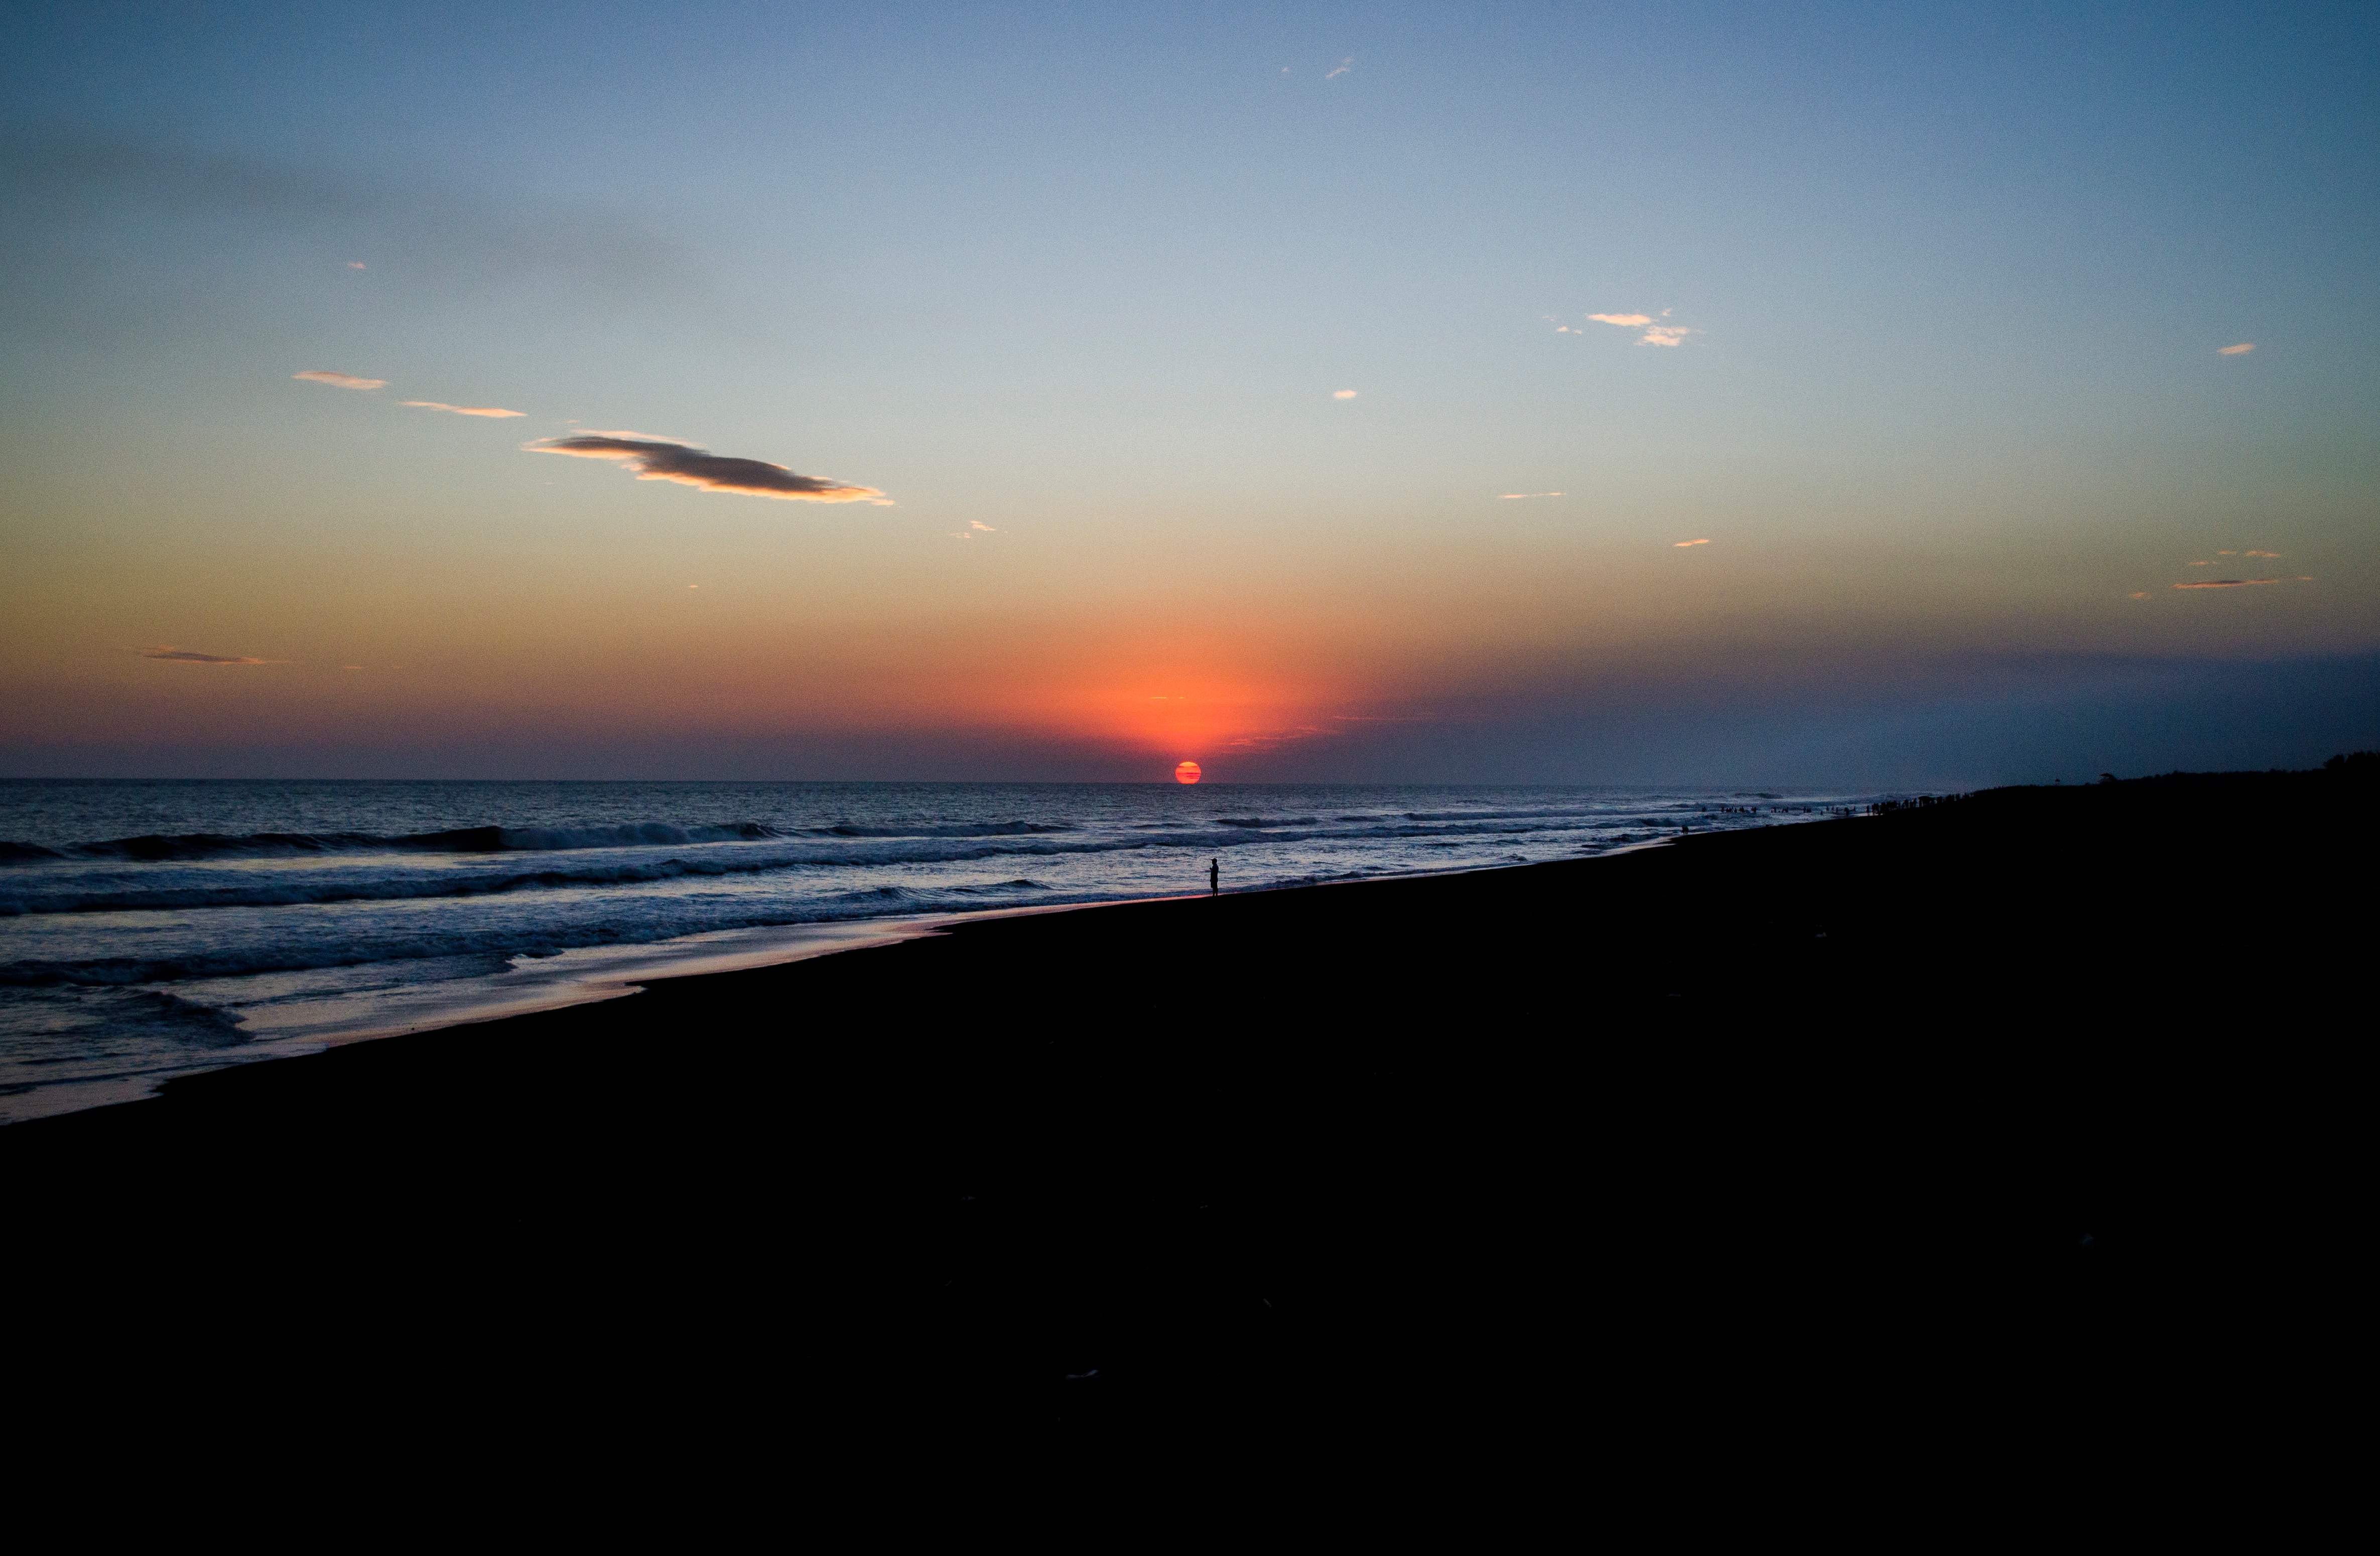
beach, sea, coast, ocean, horizon, light, cloud, sky, sun, sunrise, sunset, sunlight, morning, wave, dawn, atmosphere, dusk, evening, reflection, astronomical object, atmosphere of earth